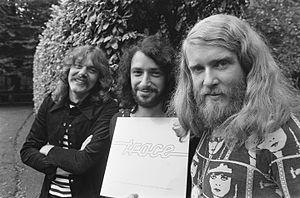
Trace est un groupe de rock progressif néerlandais. Il est formé en 1974 par le claviériste Rick van der Linden après son départ d'Ekseption. Ils comptent trois albums avant de retourner à la formation Ekseption, et de mettre un terme au groupe en 1978.
Rick van der Linden était un compositeur et un claviériste néerlandais. Il a d'abord acquis sa renommée en tant que membre d'Ekseption, mais il a joué dans plusieurs autres groupes. Rick Van der Linden était surtout connu pour ses retouches de musique classique dans le registre de la musique pop, souvent avec des improvisations de jazz, en cela il se rapproche beaucoup de ce que faisait Keith Emerson, autant avec The Nice qu'avec Emerson, Lake and Palmer.